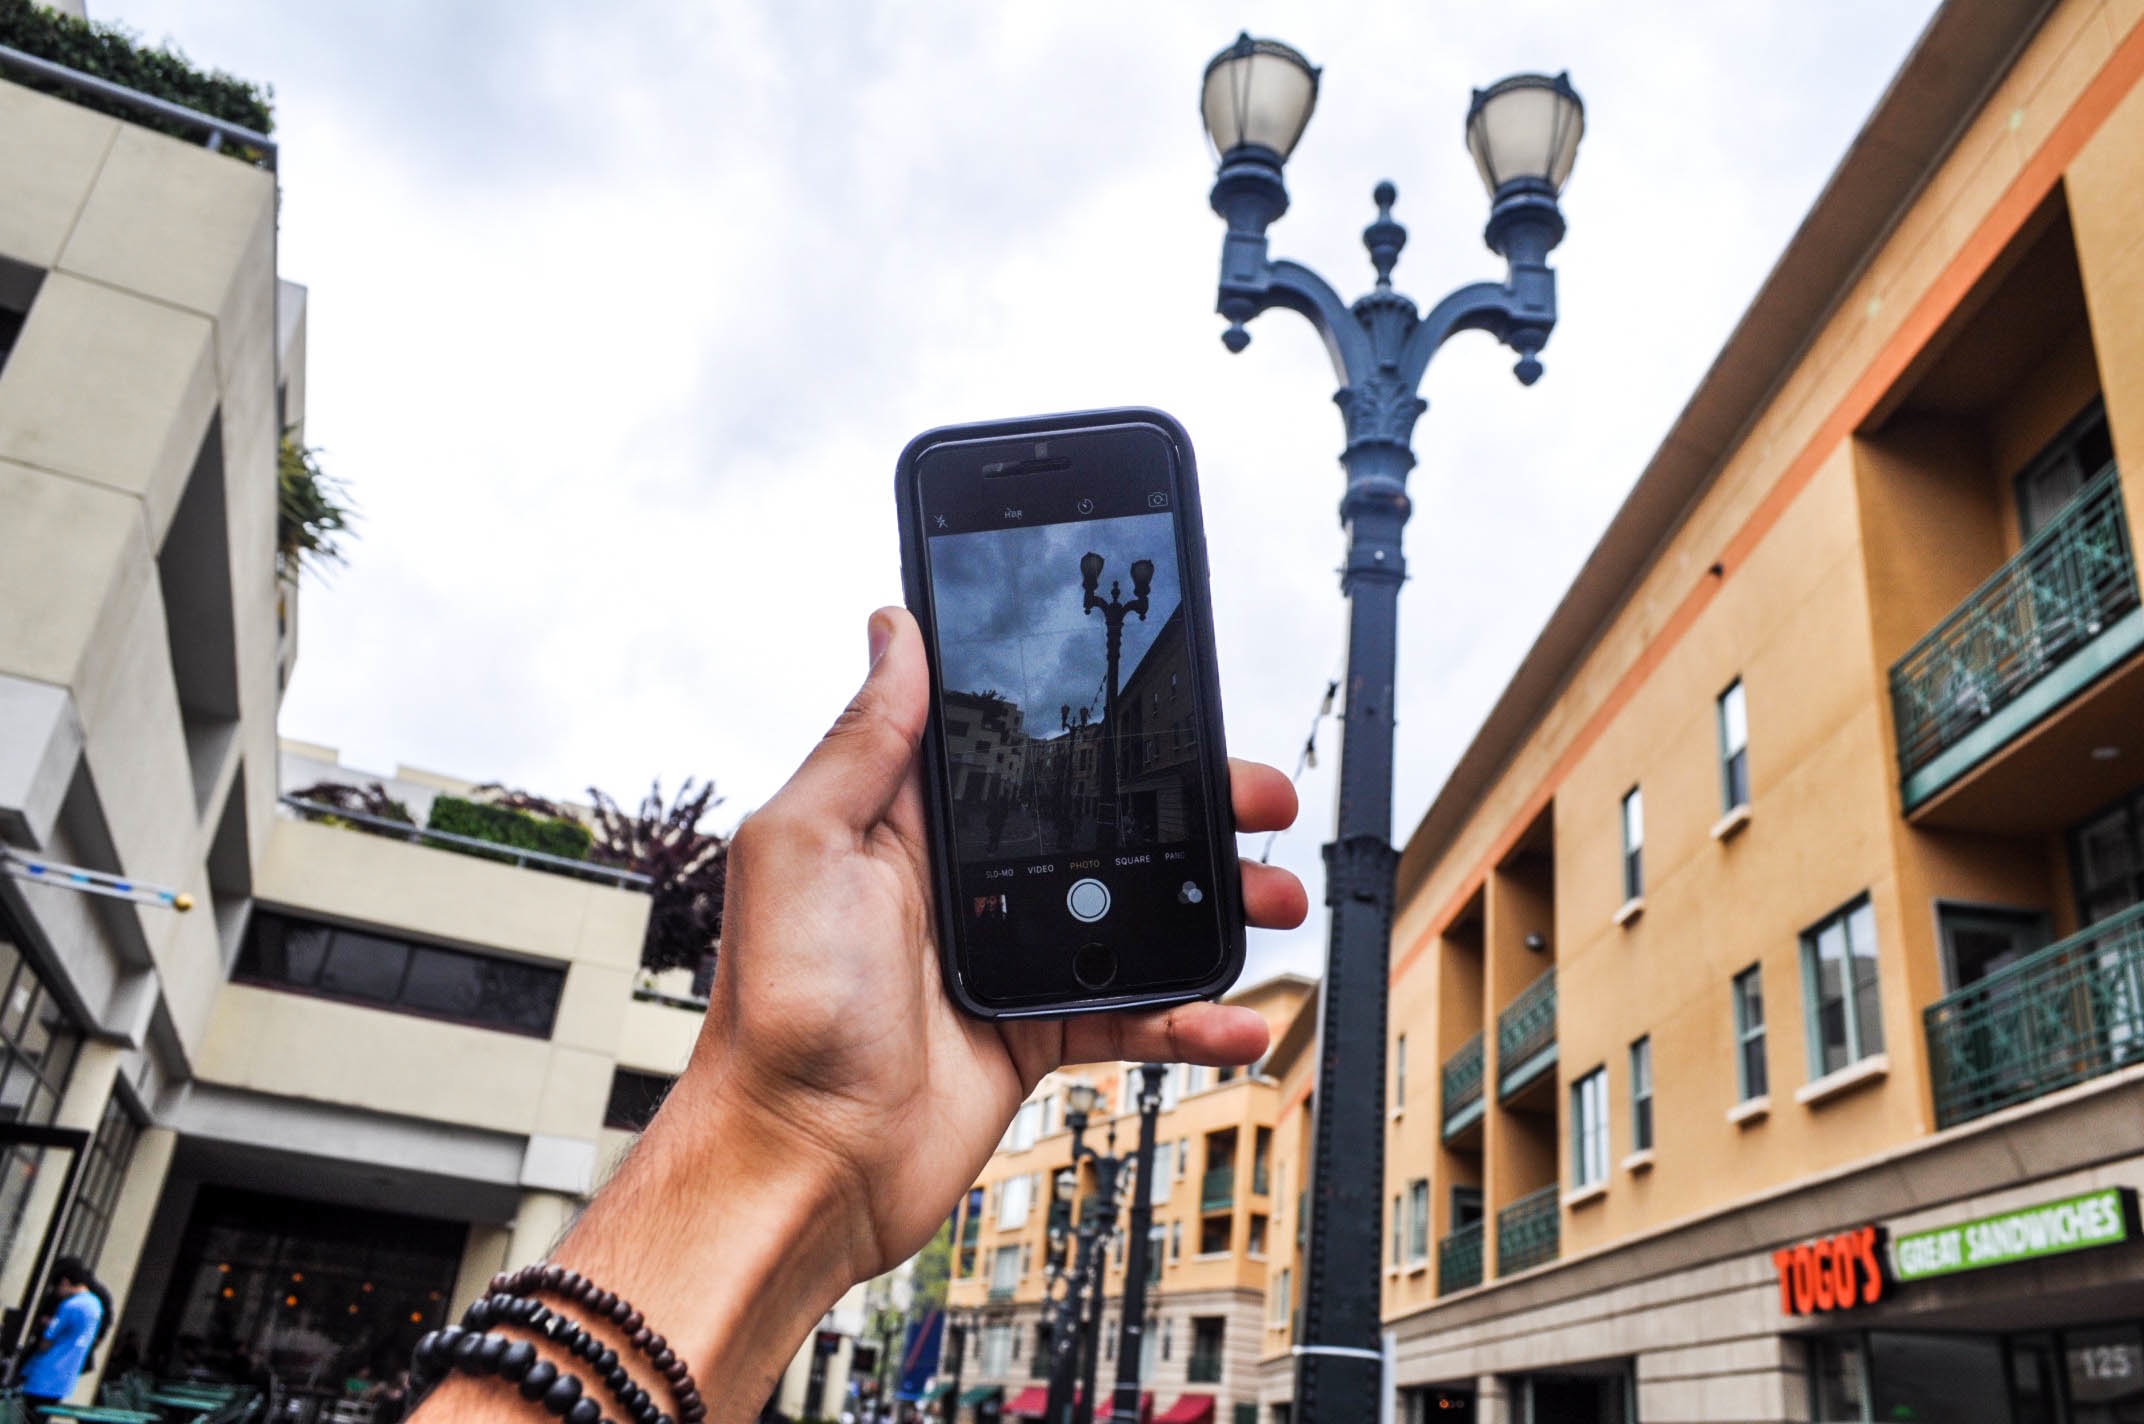
advertising